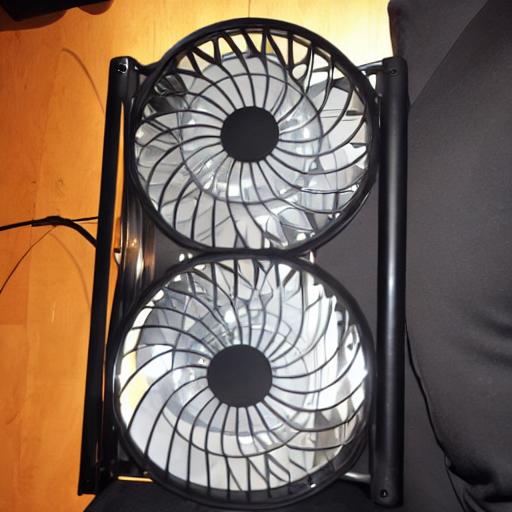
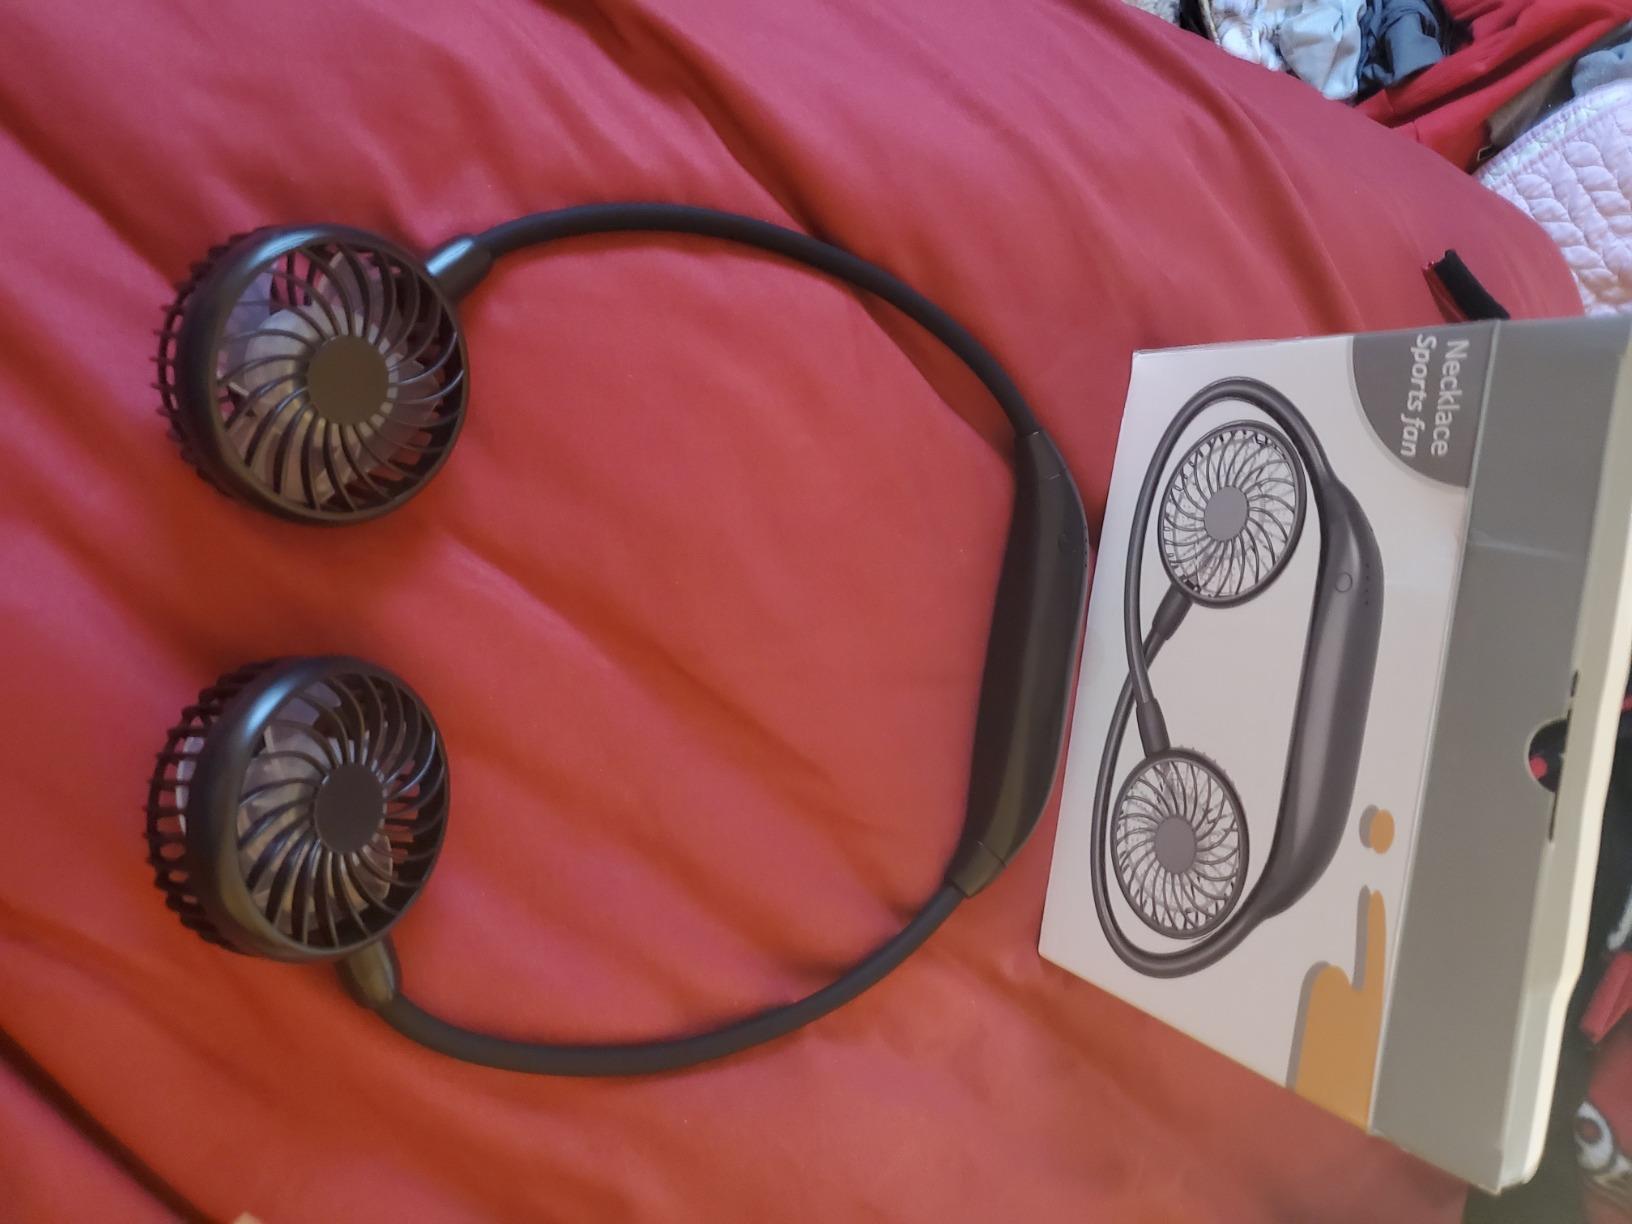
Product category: fan
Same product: no